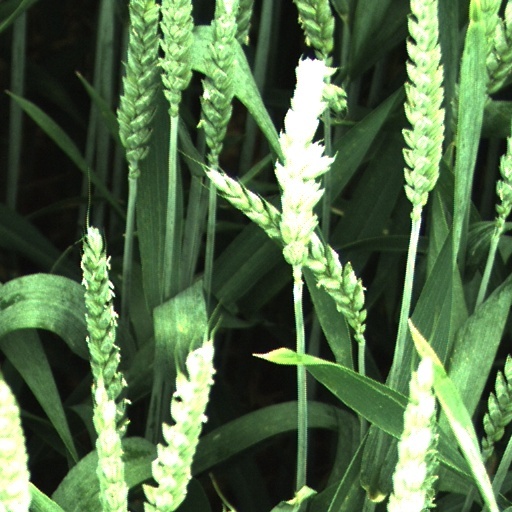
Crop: wheat